Battle of Nalapani

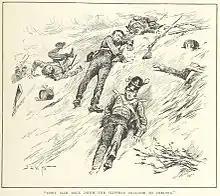
Pioneers fall back after the first attack fails

However, after the attack began only two columns, those under Carpenter and Ludlow, responded to Gillespie's signal to assault, which was given some hours earlier than was intended. Under the cover of fire, pioneers twice swarmed up to the walls, only to be cut down by the enfilade fire of Bal Bhadra's cannons that were positioned along a large part the wall. The garrison maintained a heavy bombardment from the walls, and heavy showers of arrows and of stones rained down on the assailants. Women inside the fort also threw missiles, exposing themselves to British fire. Gillespie's men fell back and on seeing this, he moved forward from the artillery line to personally rally his men. With three fresh companies of the 53rd Regiment, he reached a spot within of the wicket, where, "as he was cheering the men, waving his hat in one hand, and his sword in the other," a Nepalese marksman shot him "through the heart, and he fell dead on the spot." The General's death forced the British to temporarily cease their attack and withdraw. Total British casualties for the day were 32 dead and 228 wounded, some of whom subsequently died.